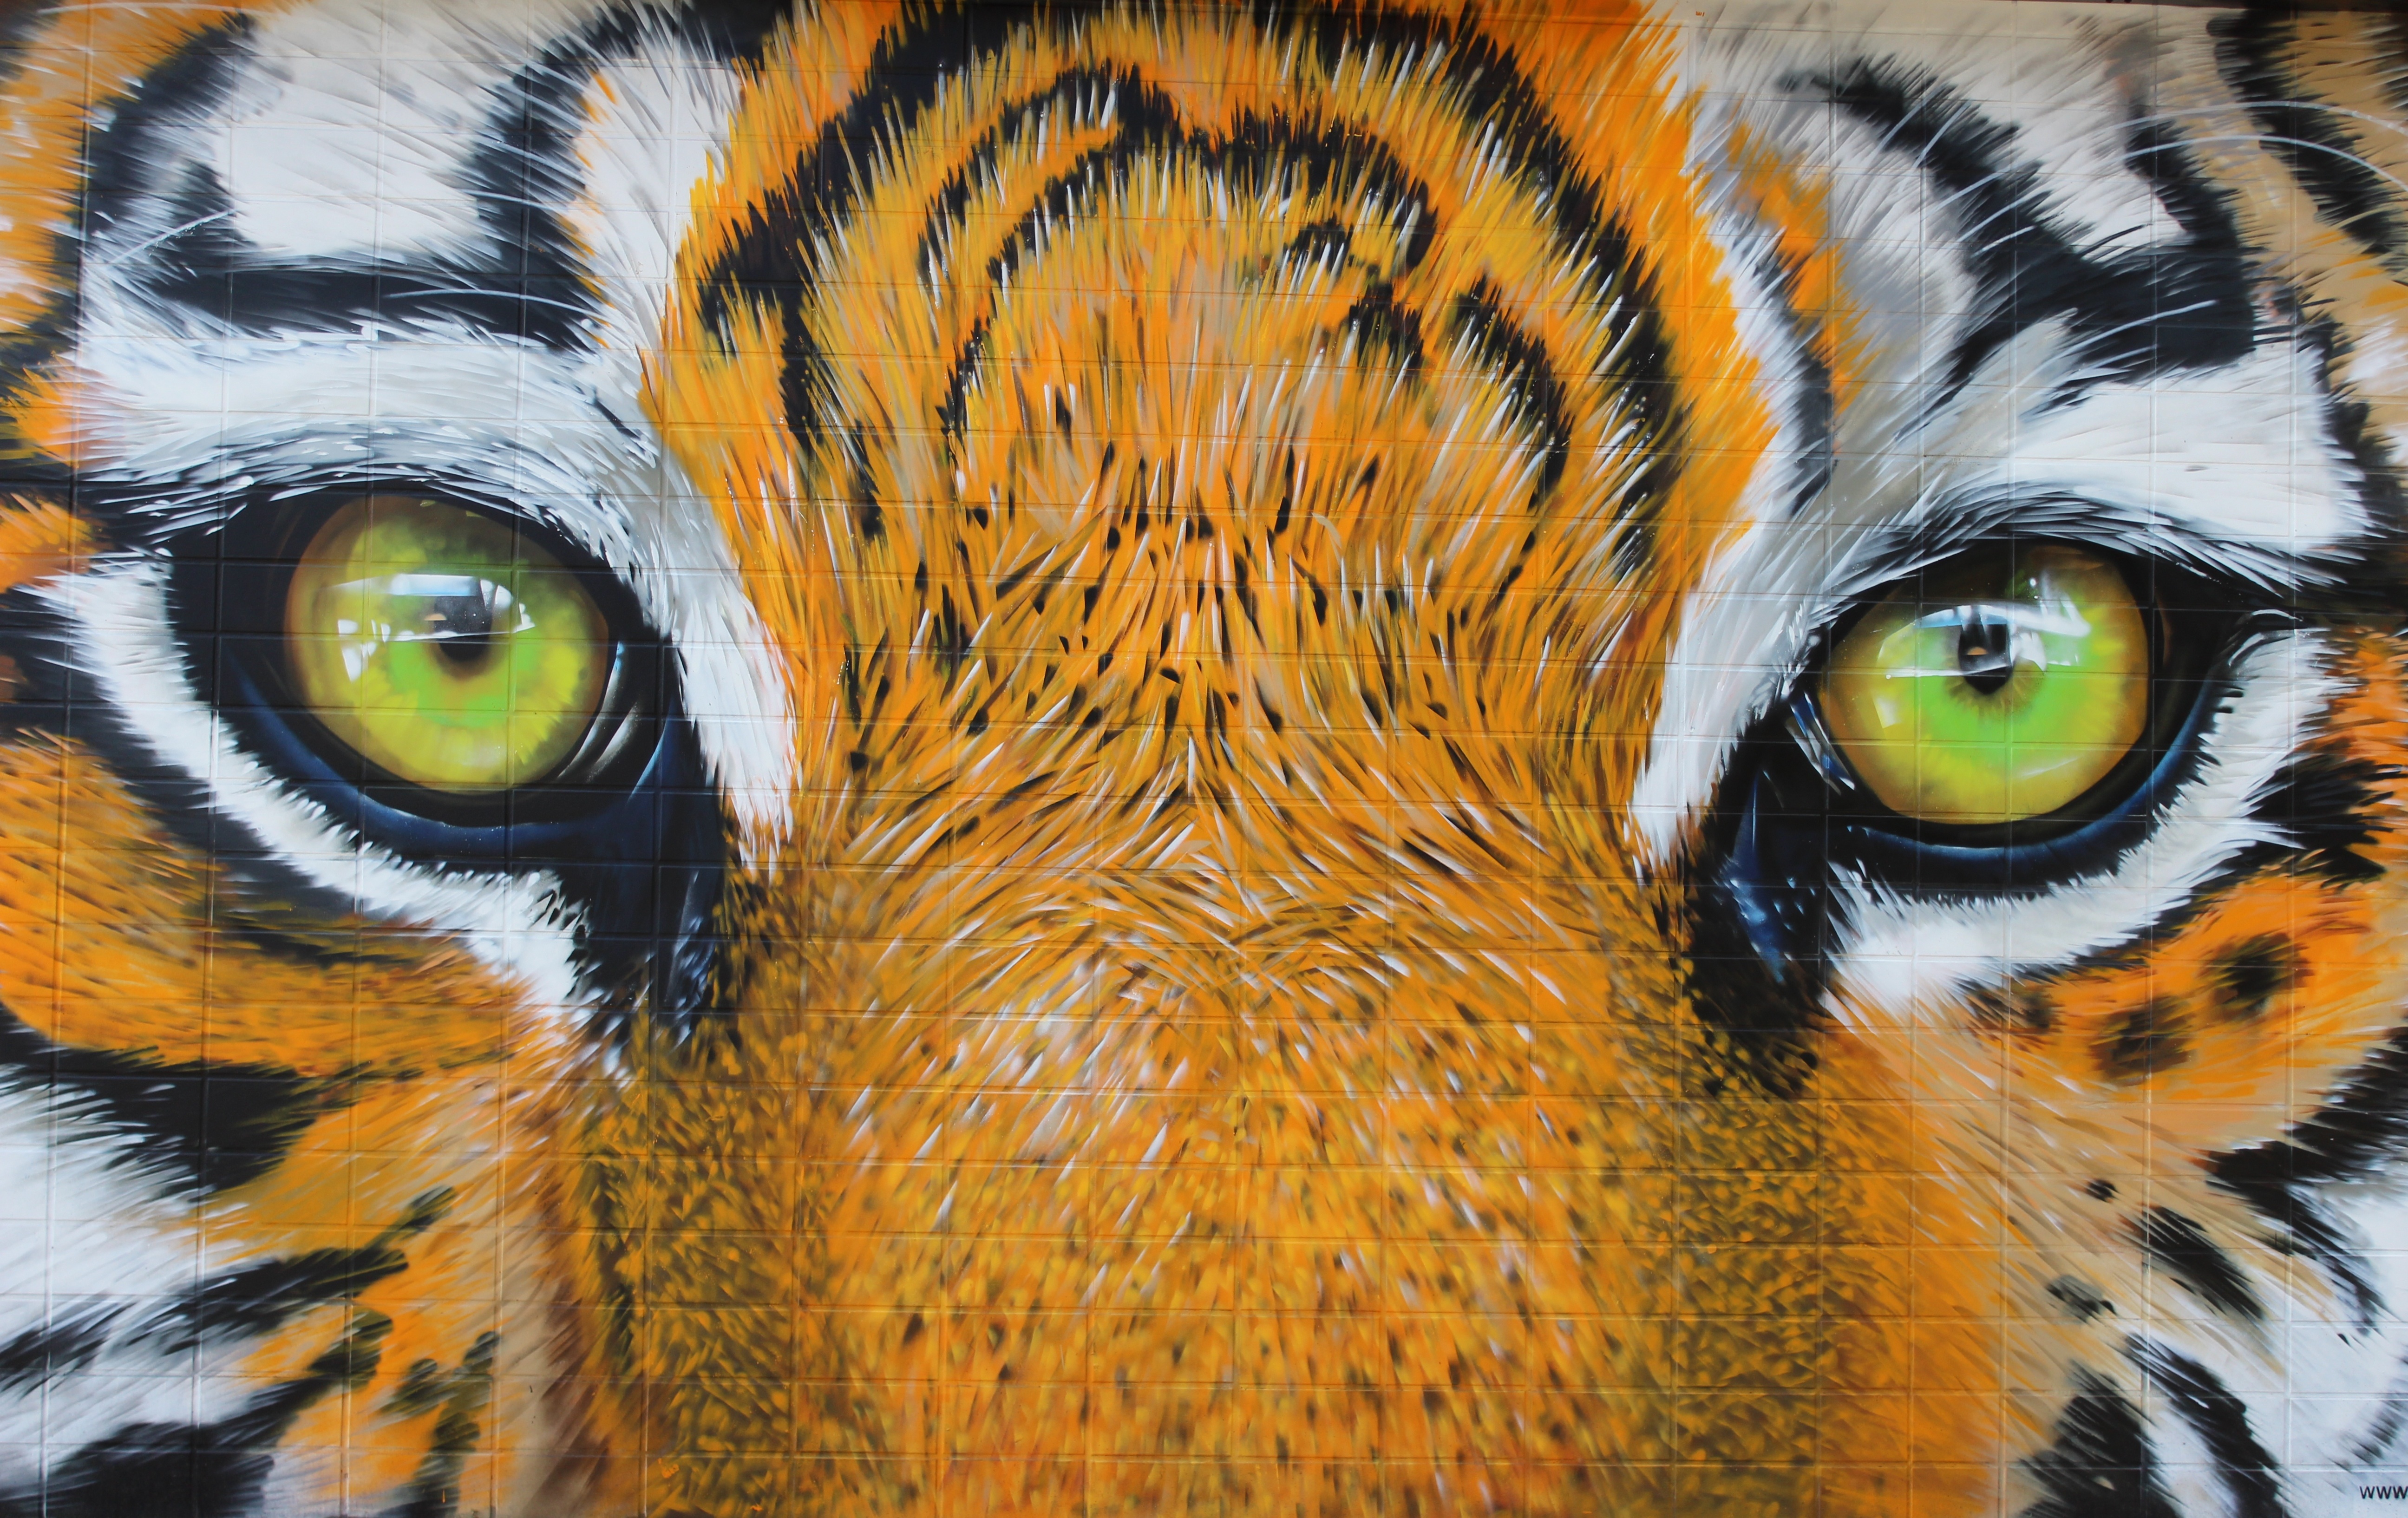
wildlife, mammal, predator, fauna, close up, eyes, tiger, tiles, mural, big cats, cat like mammal